Princess Stéphanie of Belgium

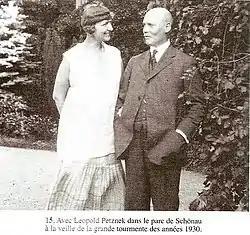
Archduchess Elisabeth Marie and her longtime companion Leopold Petznek, ca. 1930.

After Rudolf's death, Stéphanie had only one thought: to leave Vienna and the heavy atmosphere of the court. She wished to go to her parents in Brussels, but neither Leopold II nor Franz Joseph I would allow Stephanie, who had become a Dowager Crown Princess, to abandon Austria. As guardian of his 5-year-old granddaughter Elisabeth Marie, the Emperor demanded that Stéphanie remain with her child. Stéphanie had to obey and obtained permission to stay for four months at Miramare Castle, near Trieste. At the start of her widowhood, Stéphanie led a rather withdrawn life. Over the years, the separations from her daughter became more and more frequent, so a fulfilling relationship with her daughter did not last.